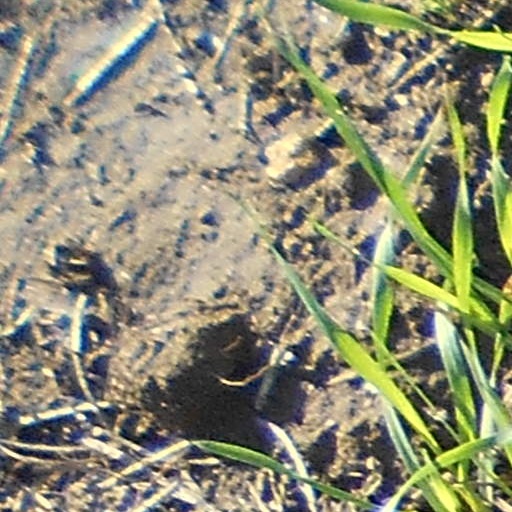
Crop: wheat